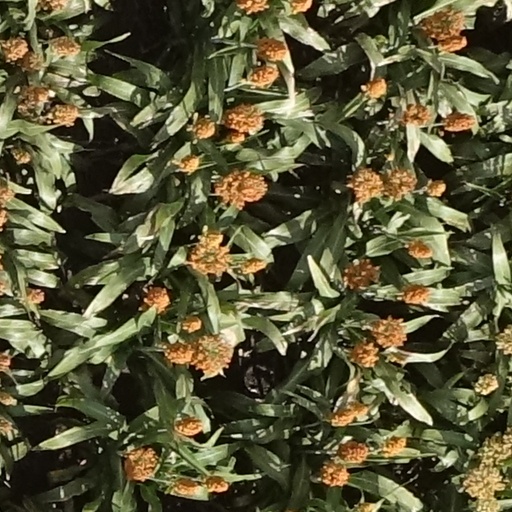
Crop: sorghum